Barcelona Synchrotron Park

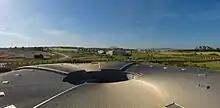
Barcelona Synchrotron Park view

The Barcelona Synchrotron Park (BSP) is a 408-hectare (1.5 square mile) business park centered on the ALBA synchrotron that has been in operation since 2012. It is located on the northern outskirts of Barcelona, at the heart of Àmbit B30, an industrial territory of about 30,000 companies. The Park is a member of the Network of Science and Technology Parks of Catalonia (XPCAT).